Mexico–United States border

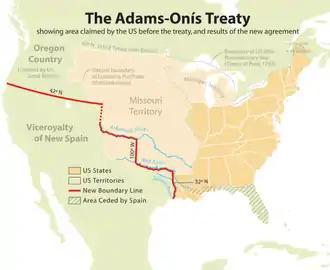
The US-New Spain/Mexico border from 1819 to 1836

In the mid-16th century, after the discovery of silver, settlers from various countries and backgrounds began to arrive in the area. This period of sparse settlement included colonizers from different backgrounds. The area was part of New Spain. In the early 19th century, the U.S. bought the lands known as the Louisiana Purchase from France and began to expand steadily westward.